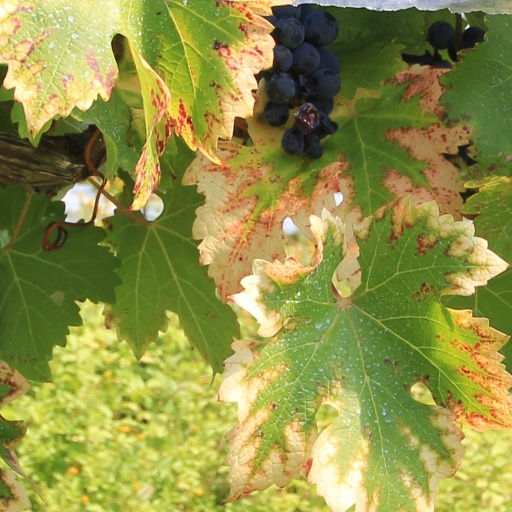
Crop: grape